No. 25 Squadron RAF

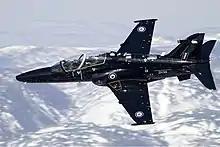
Hawk T2 Advanced Trainer

After the war No. 25 Squadron continued to operate the Mosquito NF.30 night fighter from their base at RAF West Malling until November 1951, when they were replaced by jet powered De Havilland Vampire NF.10, conversion to type having commenced in February 1951. The Vampires were then replaced by Gloster Meteor NF Mk.12 and 14s in March 1954. In 1957 the squadron moved from West Malling to RAF Tangmere, where it disbanded on 23 June 1958. On 1 July 1958 No. 153 Squadron RAF was renumbered No. 25 Squadron and the squadron flew Meteors until their replacement in 1959 by the Gloster Javelin FAW Mk.7s.